Question: Please indicate a possible affordance area of the drink_with_bottle that can be used for sucking
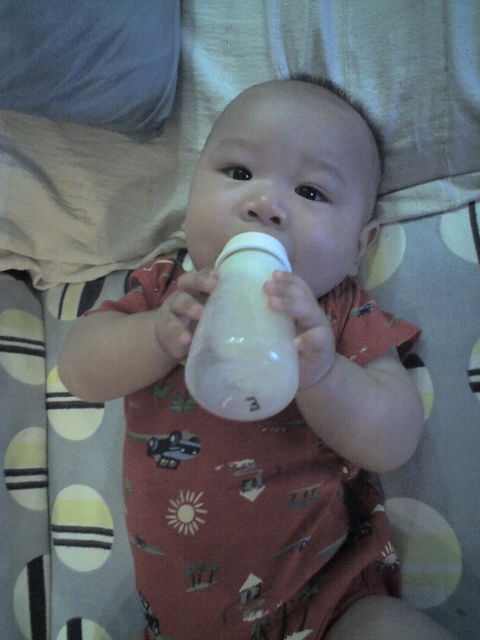
Answer: [188.872, 233.383, 301.955, 419.85]